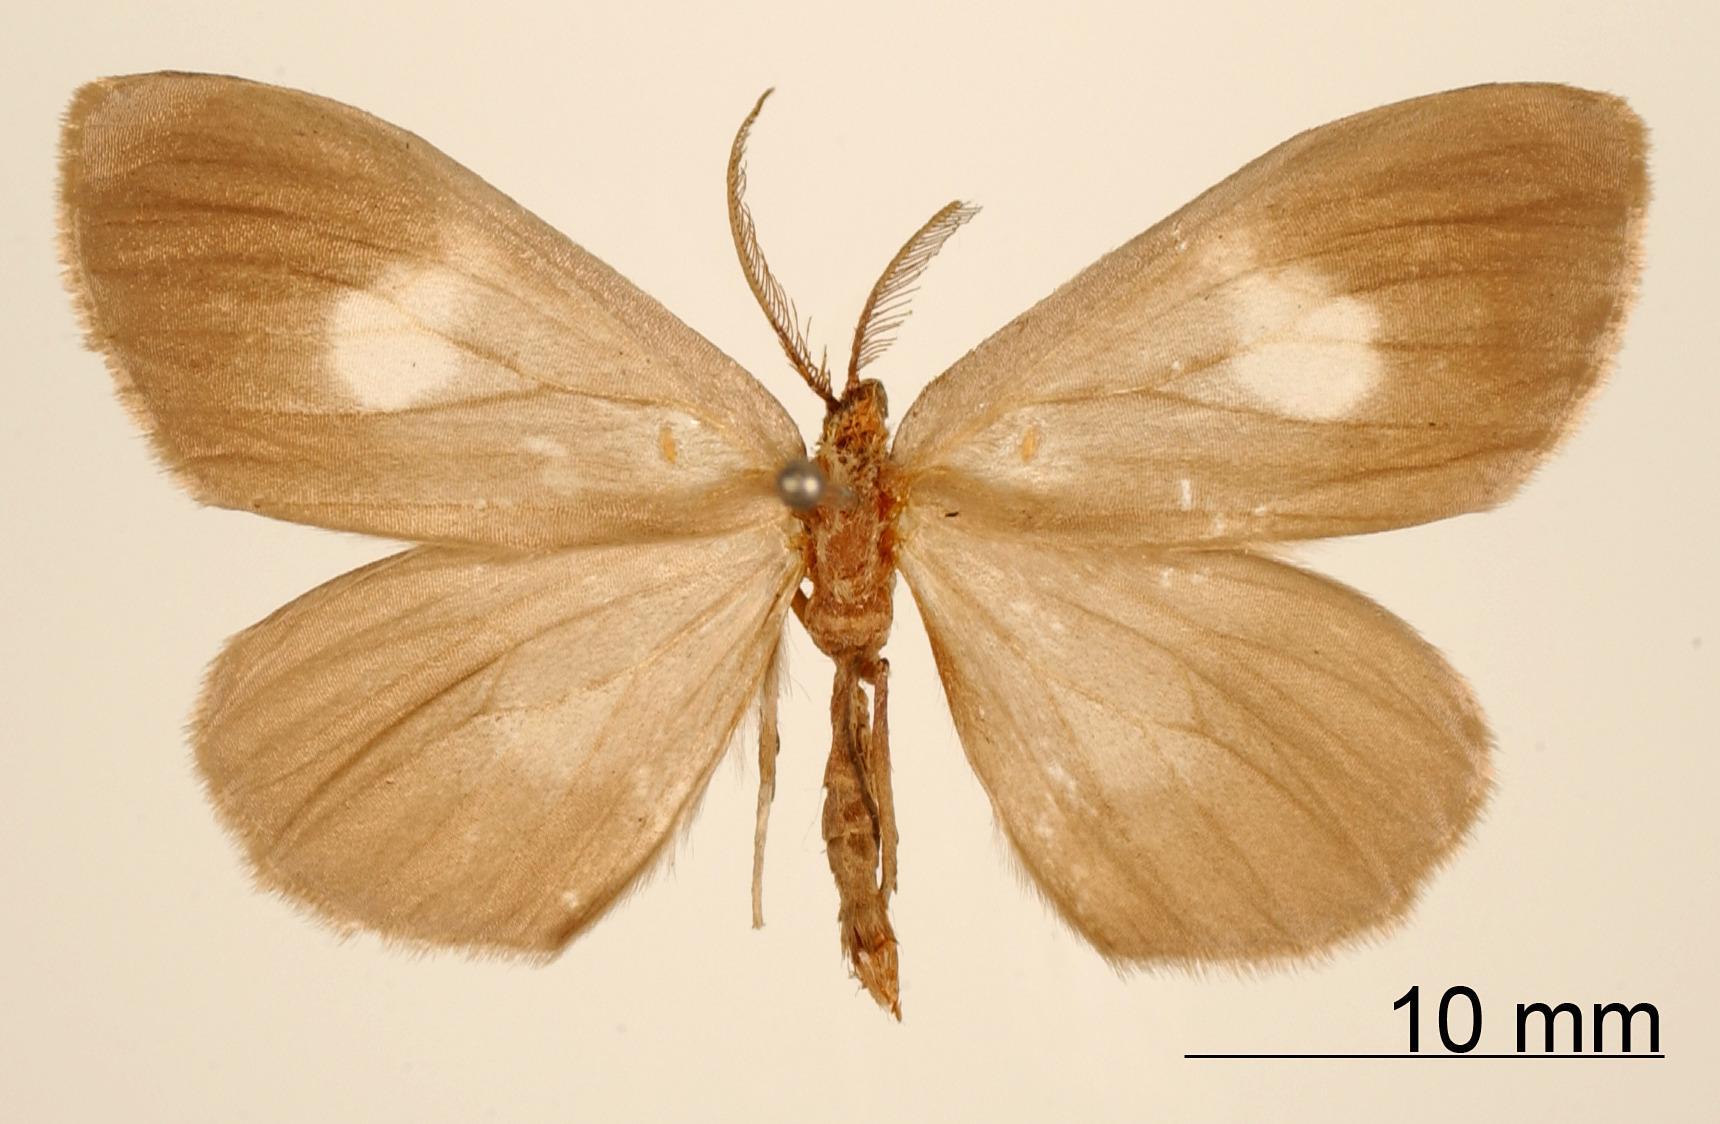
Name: Nipteria viatrix
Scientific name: Nipteria viatrix Thierry-Mieg, 1892
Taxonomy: Animalia, Arthropoda, Insecta, Lepidoptera, Geometridae, Ennominae
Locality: Chiriqui, Panama, Panama